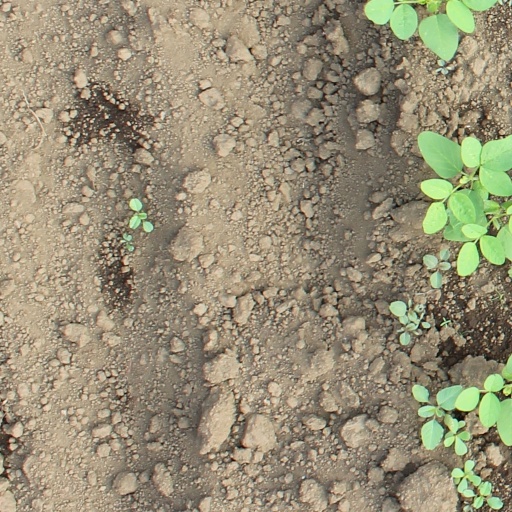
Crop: soybean